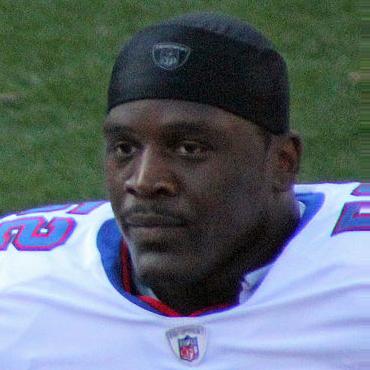
Age: 22